Pengiran Umar

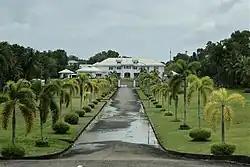
Residence of Pengiran Umar in Salambigar, Bandar Seri Begawan

After retiring from his police career, Pengiran Umar was appointed ambassador to South Korea and high commissioner to Singapore in 1993. He later became a member of the Privy Council in 2018.